Terminal Station (Atlanta, Georgia)

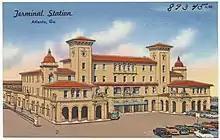
Terminal Station showing its shortened towers, c. 1949

The station head house was renovated in 1947 just after World War II.